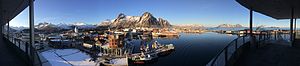
Svolvær / Stedet / Luftspejlingen i 1998
Udsigt over Svolvær, Lofoten og Vestfjorden, set fra tiende etage i Thon hotel i Svolvær marts 2014. På billedet ses blandt andet Svolvær kirke og Fløyfjellet, Nordland med Svolværgeita. Flere fiskebåde er fortsat ude på lofotfisket. Til venstre skimtes hjell til ophængning af tørfisk.
Svolvær er en by og administrationscenter i Vågan kommune i Nordland. Byområdet Svolvær har 7.814 indbyggere per 1. januar 2012.